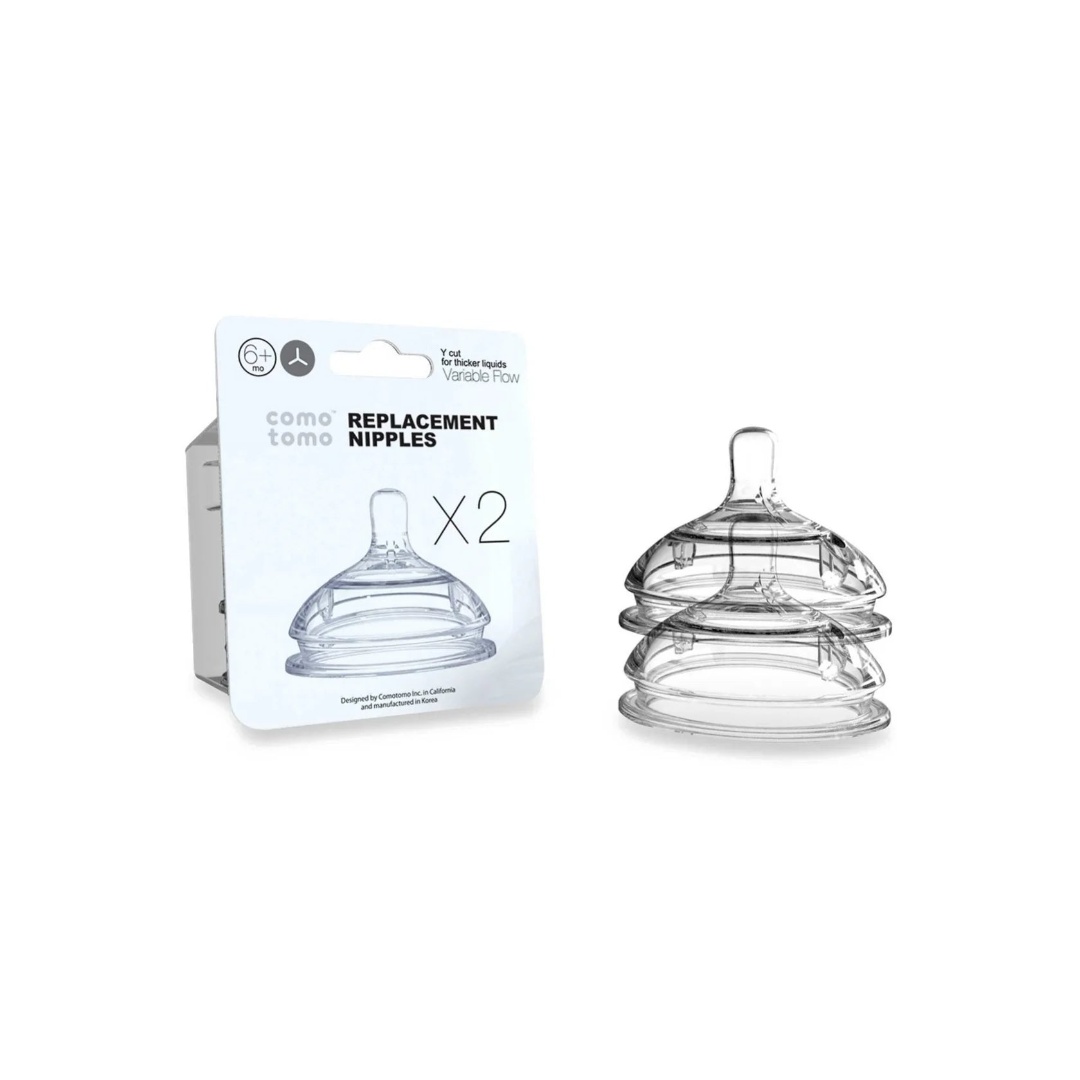
Comotomo Silicone Nipples Variable Flow 6m+
The Como Tomo Nipple Pack (Variable Flow, 6m+) includes two soft silicone nipples designed to mimic natural breastfeeding. Perfect for babies transitioning from nursing to bottle feeding, these nipples feature built-in vents to reduce colic and prevent leaks. Compatible with Como Tomo bottles. Mimics Natural Breastfeeding : Soft silicone design makes the transition from nursing to bottle feeding smoother. Variable Flow : Adjustable flow for babies 6 months and older, catering to different feeding speeds. Prevents Colic : Anti-colic vents reduce air intake, minimizing gas and discomfort. Leak-Proof : Innovative design prevents leaks for a mess-free feeding. Safe & Non-Toxic : Made from BPA, PVC, and phthalate-free, food-grade silicone. Durable : High-quality silicone is soft, durable, and perfect for feeding and teething.
Brand: Comotomo
Category: Baby & Toddler > Nursing & Feeding > Baby Bottle Nipples & Liners